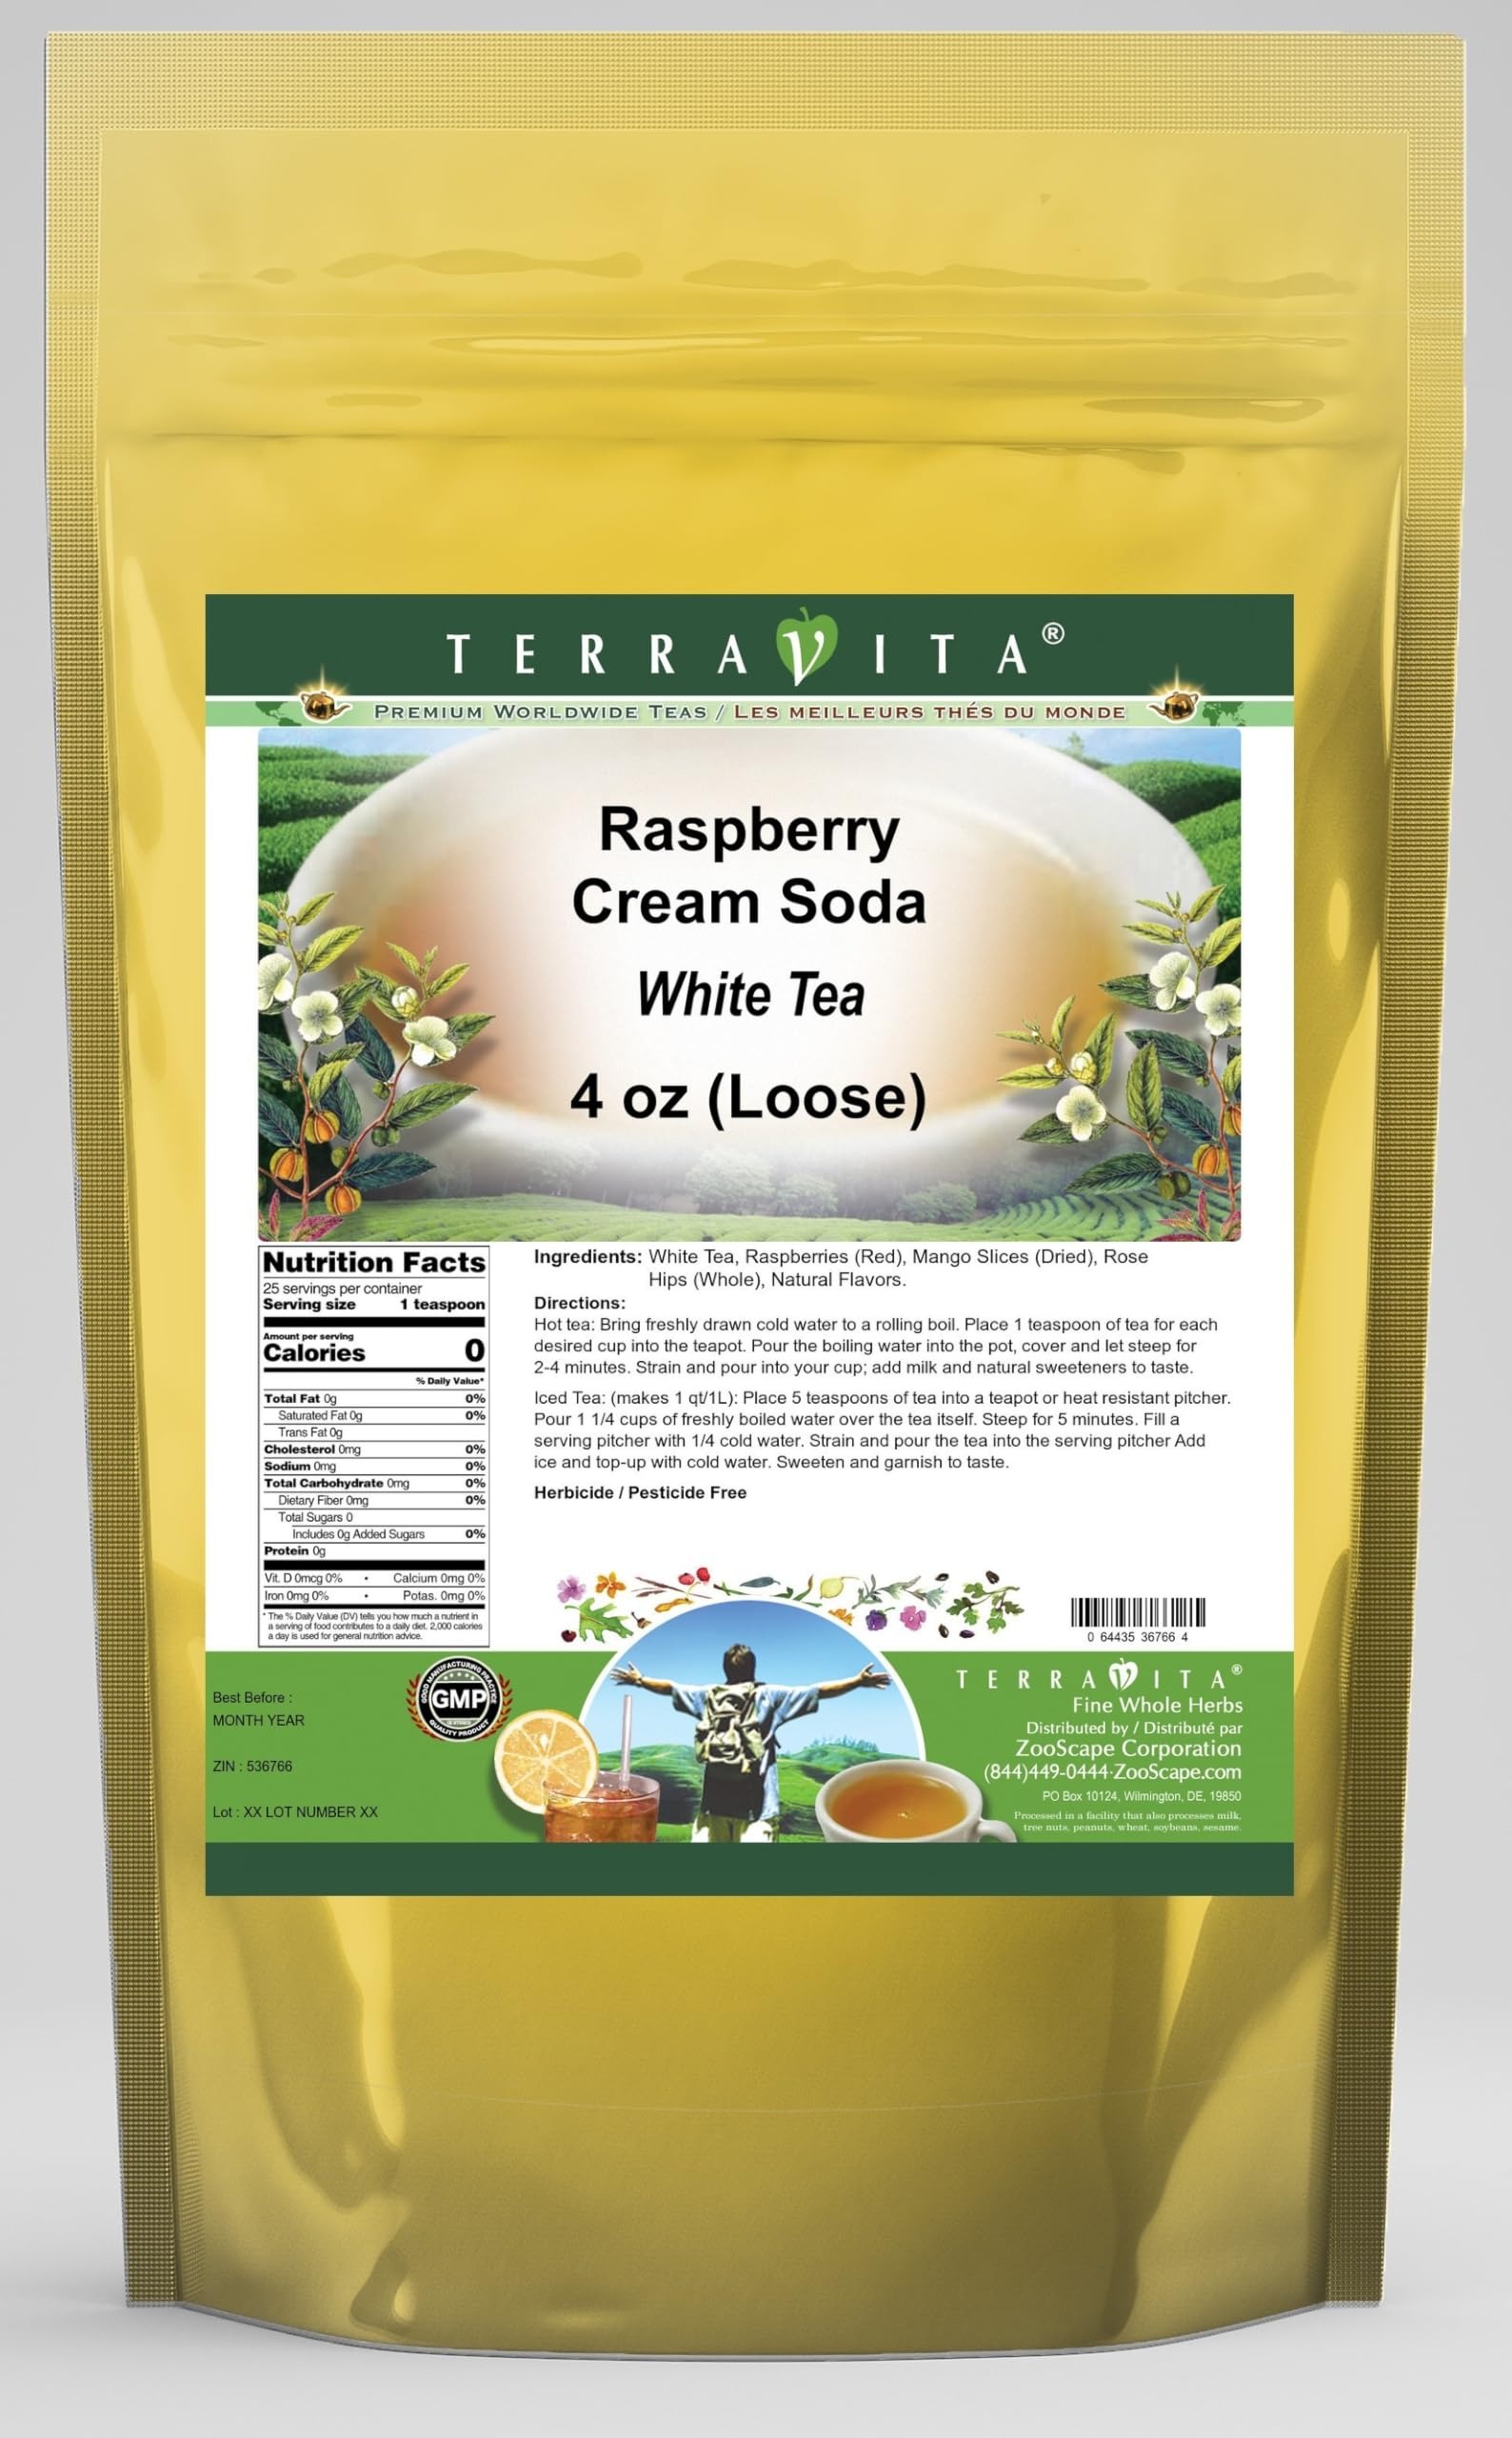
Item Name: Raspberry Cream Soda White Tea (Loose) (4 oz, ZIN: 536766)
Bullet Point 1: Our Raspberry Cream Soda White Tea is a mouth-watering flavored White tea with Raspberries (Red), Mango Slices and Rose Hips that you can enjoy all year round! The aroma and Raspberry Cream Soda flavor is a delight! - Ingredients: White tea, Raspberries (Red), Mango Slices, Rose Hips and Natural Raspberry Cream Soda Flavor.
Bullet Point 2: No fillers.
Bullet Point 3: Manufacturer: TerraVita
Bullet Point 4: Size: 4 oz
Bullet Point 5: Loose Leaf White Tea - Packed in a convenient upright pouch!
Product Description: Our Raspberry Cream Soda White Tea is a mouth-watering flavored White tea with Raspberries (Red), Mango Slices and Rose Hips that you can enjoy all year round! The aroma and Raspberry Cream Soda flavor is a delight! - Ingredients: White tea, Raspberries (Red), Mango Slices, Rose Hips and Natural Raspberry Cream Soda Flavor. - Hot tea brewing method: Bring freshly drawn cold water to a rolling boil. Place 1 teaspoon of tea for each desired cup into the teapot. Pour the boiling water into the pot, cover and let steep for 2-4 minutes. Strain and pour into your cup; add milk and natural sweeteners to taste. - Iced tea brewing method: (to make 1 liter/quart): Place 5 teaspoons of tea into a teapot or heat resistant pitcher. Pour 1 1/4 cups of freshly boiled water over the tea itself. Steep for 5 minutes. Fill a serving pitcher with 1/4 cold water. Strain and pour the tea into the serving pitcher Add ice and top-up with cold water. Sweeten and garnish to taste. - TerraVita is an exclusive line of premium-quality, natural source products that use only the finest, purest and most potent ingredients found around the world. TerraVita is hallmarked by the highest possible standards of purity, potency, stability and freshness. All of our products are prepared with the highest elements of quality control, from raw materials through the entire manufacturing process, up to and including the moment that the bottles or bags are sealed for freshness and shipped out to you. Our highest possible standards are certified by independent laboratories and backed by our personal guarantee. - TerraVita exists to meet and ensure your family's health and wellness without the harmful effects of chemicals and health products. We strive to make all of our products affordable and reliable and are const
Value: 4.0
Unit: Ounce

Price: 30.01